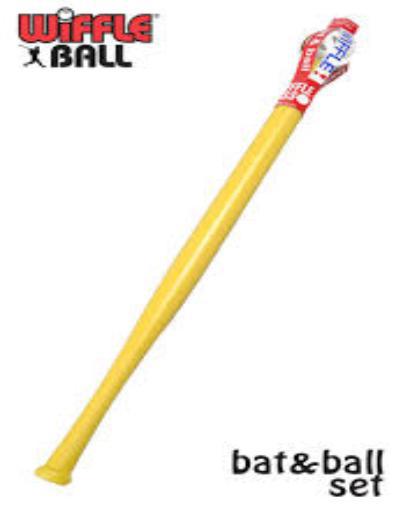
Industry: Sports